Turban

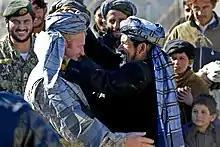
Afghan Lungee presentation

Turbans are part of the national dress in Afghanistan. In the Uruzgan Province, male government employees are required to wear the Imama. They are used more widely than elsewhere in the Muslim world, and are worn in a wide range of styles and colours. In the country's south-east, turbans are wrapped loosely and largely, whereas in Kabul the garment tends to be smaller and tighter. In traditional Afghan society, a related piece of extra cloth called a "patu" serves practical purposes, such as for wrapping oneself against the cold, to sit on, to tie up an animal or to carry water in the cap. Different ethnic groups in Afghanistan wear different lungees with different patterns, way of styling it, fabric, stripes, lengths and colouration. Males of all ethnic backgrounds generally avoid wearing bright-coloured turbans that draw attention to oneself and prefer wearing simple colors that are white, off white, gray, dark blue and black.